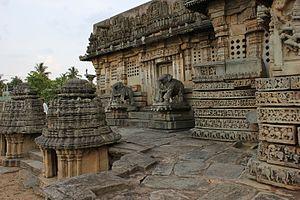
Le temple Mallikarjuna, dédié au dieu hindou Shiva, se trouve à Basaralu, une petite ville dans le district de Mandya, dans l'État du Karnataka, en Inde. Basaralu est proche de Nagamangala et à environ 65 km de la ville de Mysore. Le temple a été construit par Harihara Dhannayaka vers 1234 après JC sous le règne de Vira Narasimha II, roi de l'Empire Hoysala. Ce temple est considéré par l'Archaeological Survey of India. comme un monument d'importance nationale.